Purushottam Mavalankar

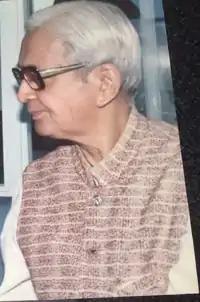
Purushottam Mavalankar in Ahmedabad (1995).

Purushottam Ganesh Mavalankar (3 August 1928 in Ahmedabad – 14 March 2002 in Ahmedabad) was an Indian political scientist, educationist, and an independent Member of Parliament for two consecutive terms.